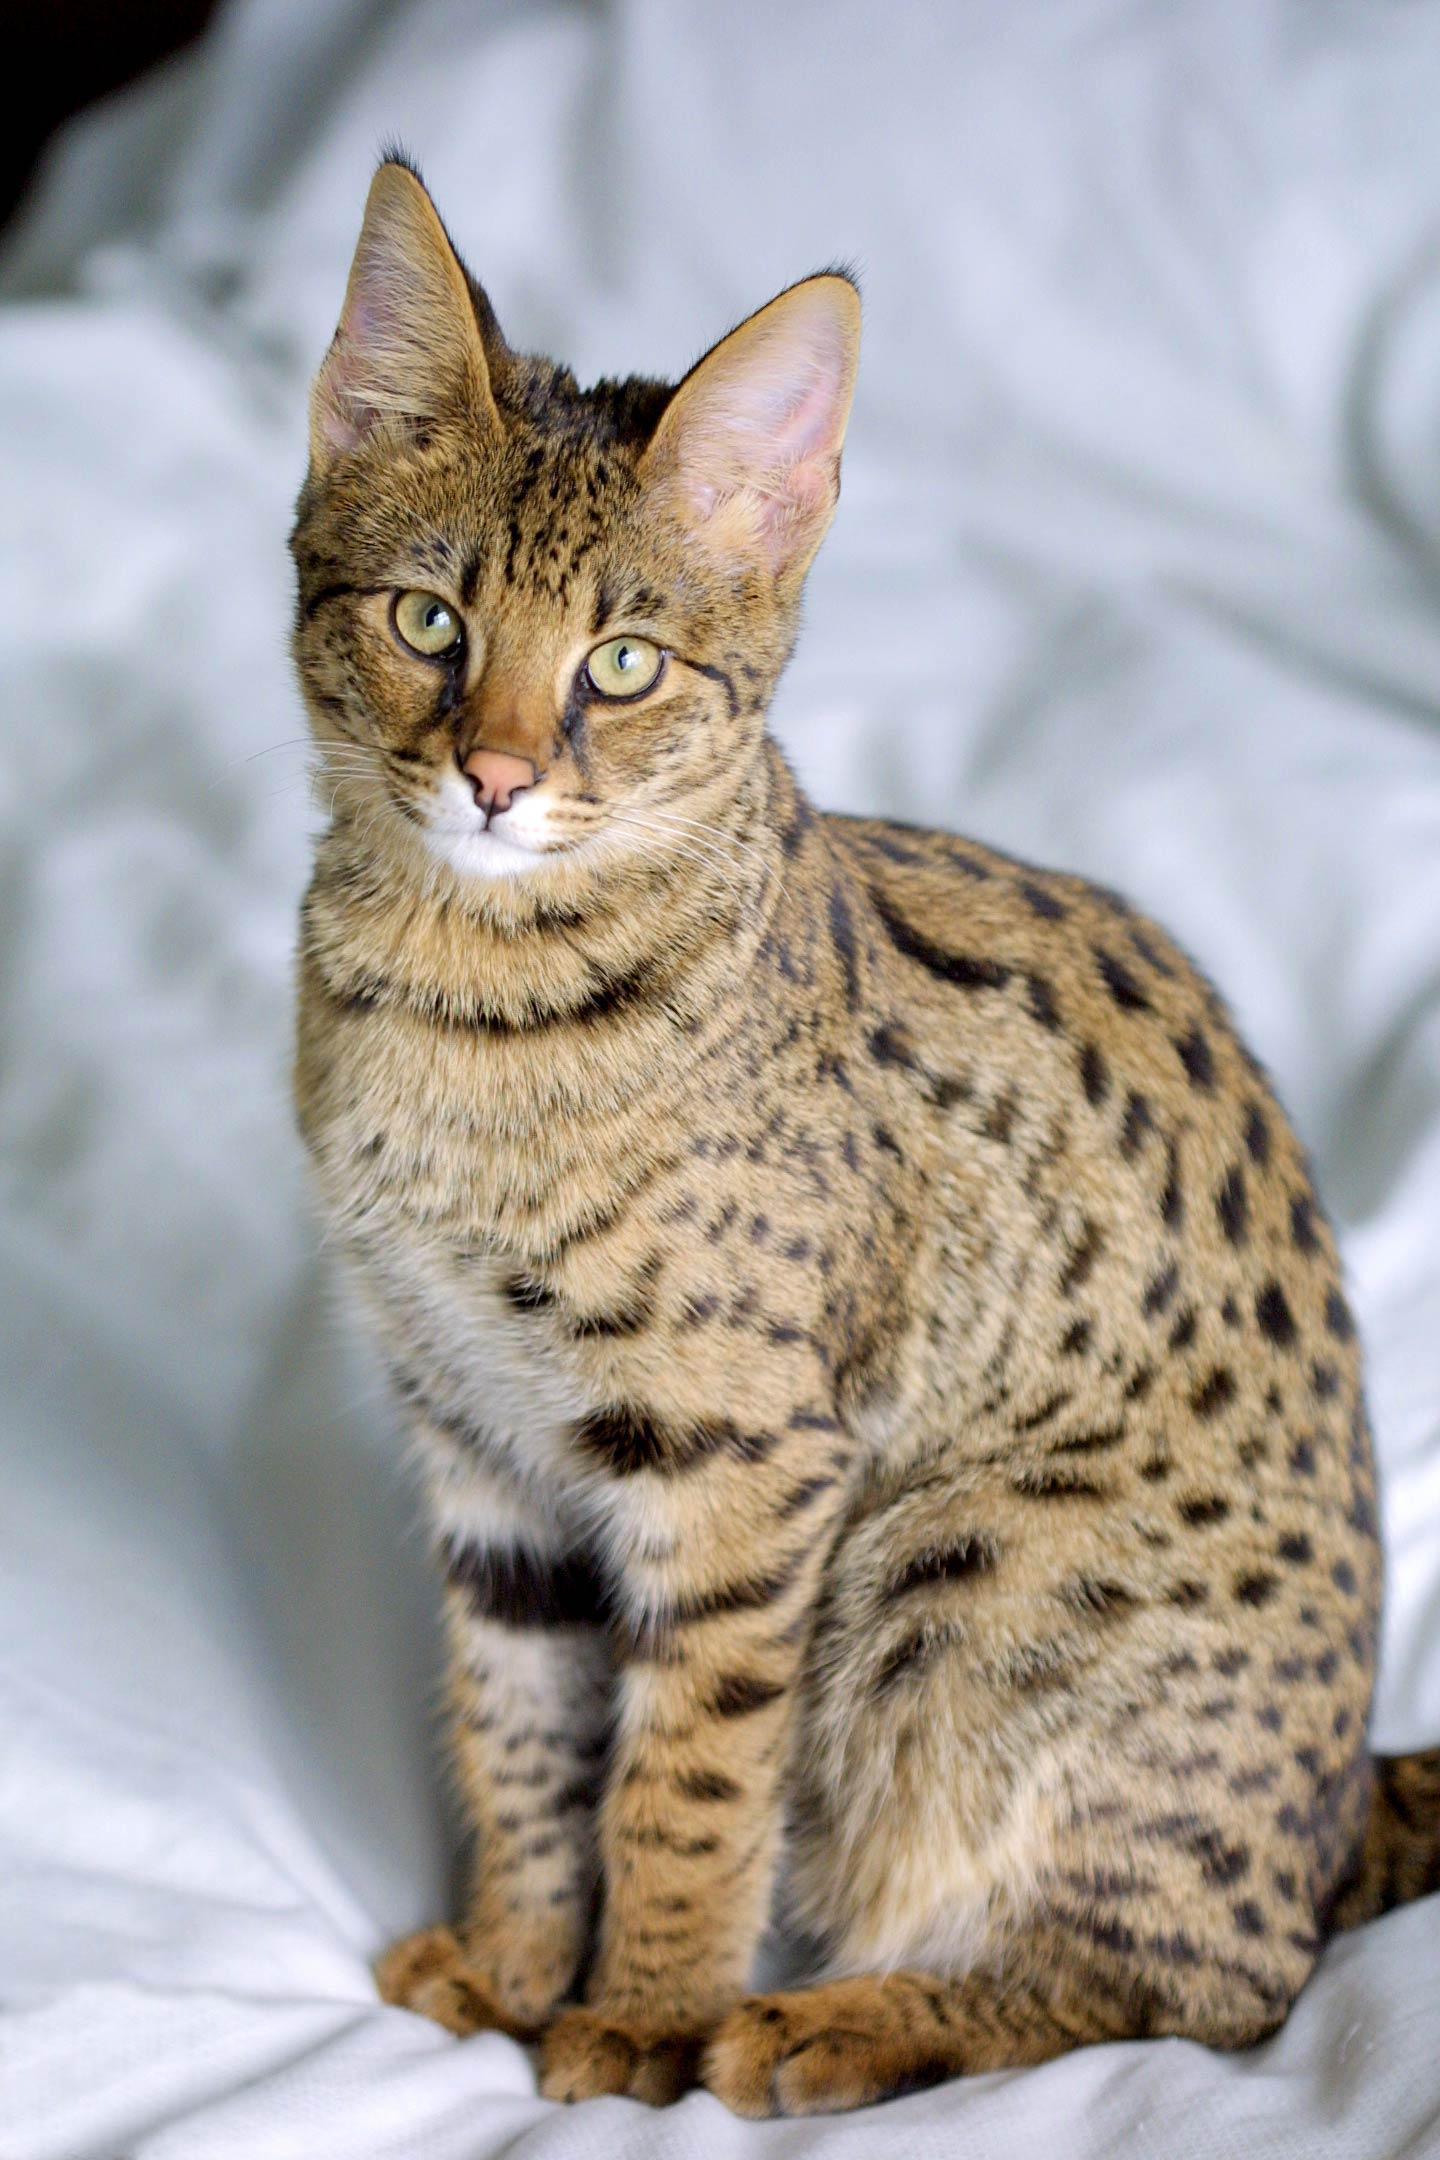
Egyptian Mau